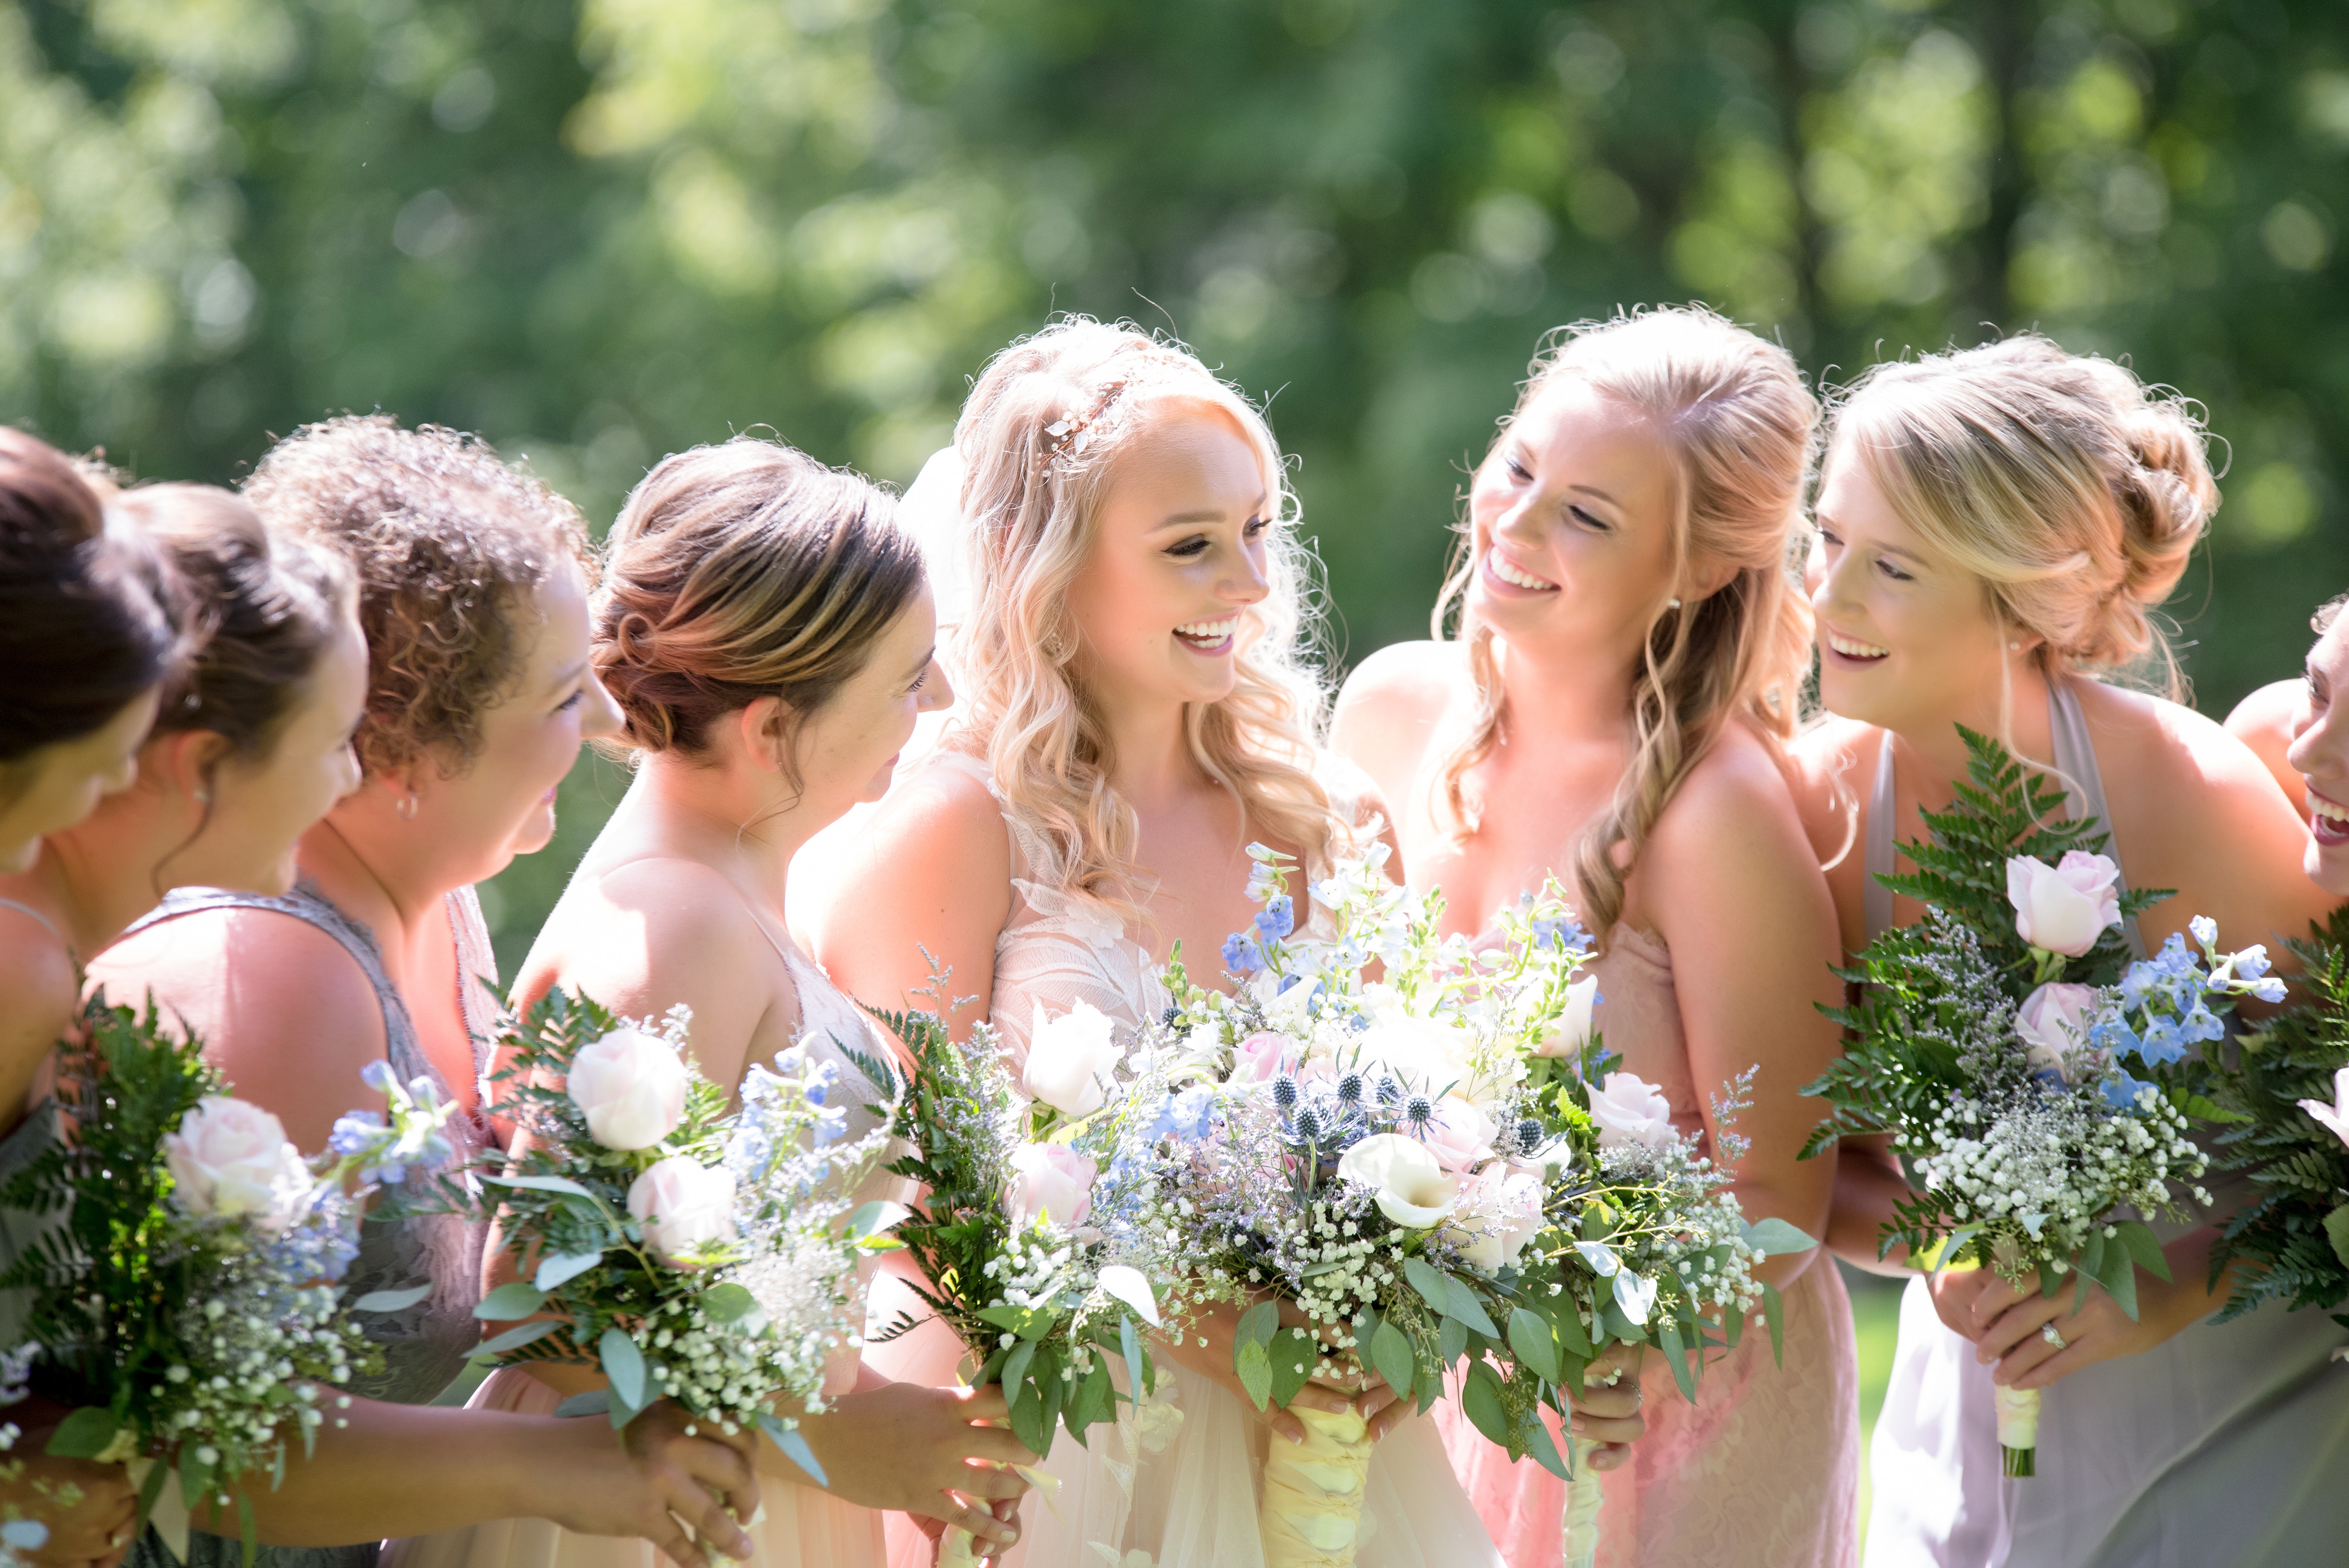
photograph, flower arranging, bride, ceremony, floral design, event, flower, dress, wedding, plant, bouquet, floristry, bridal clothing, gown, wedding dress